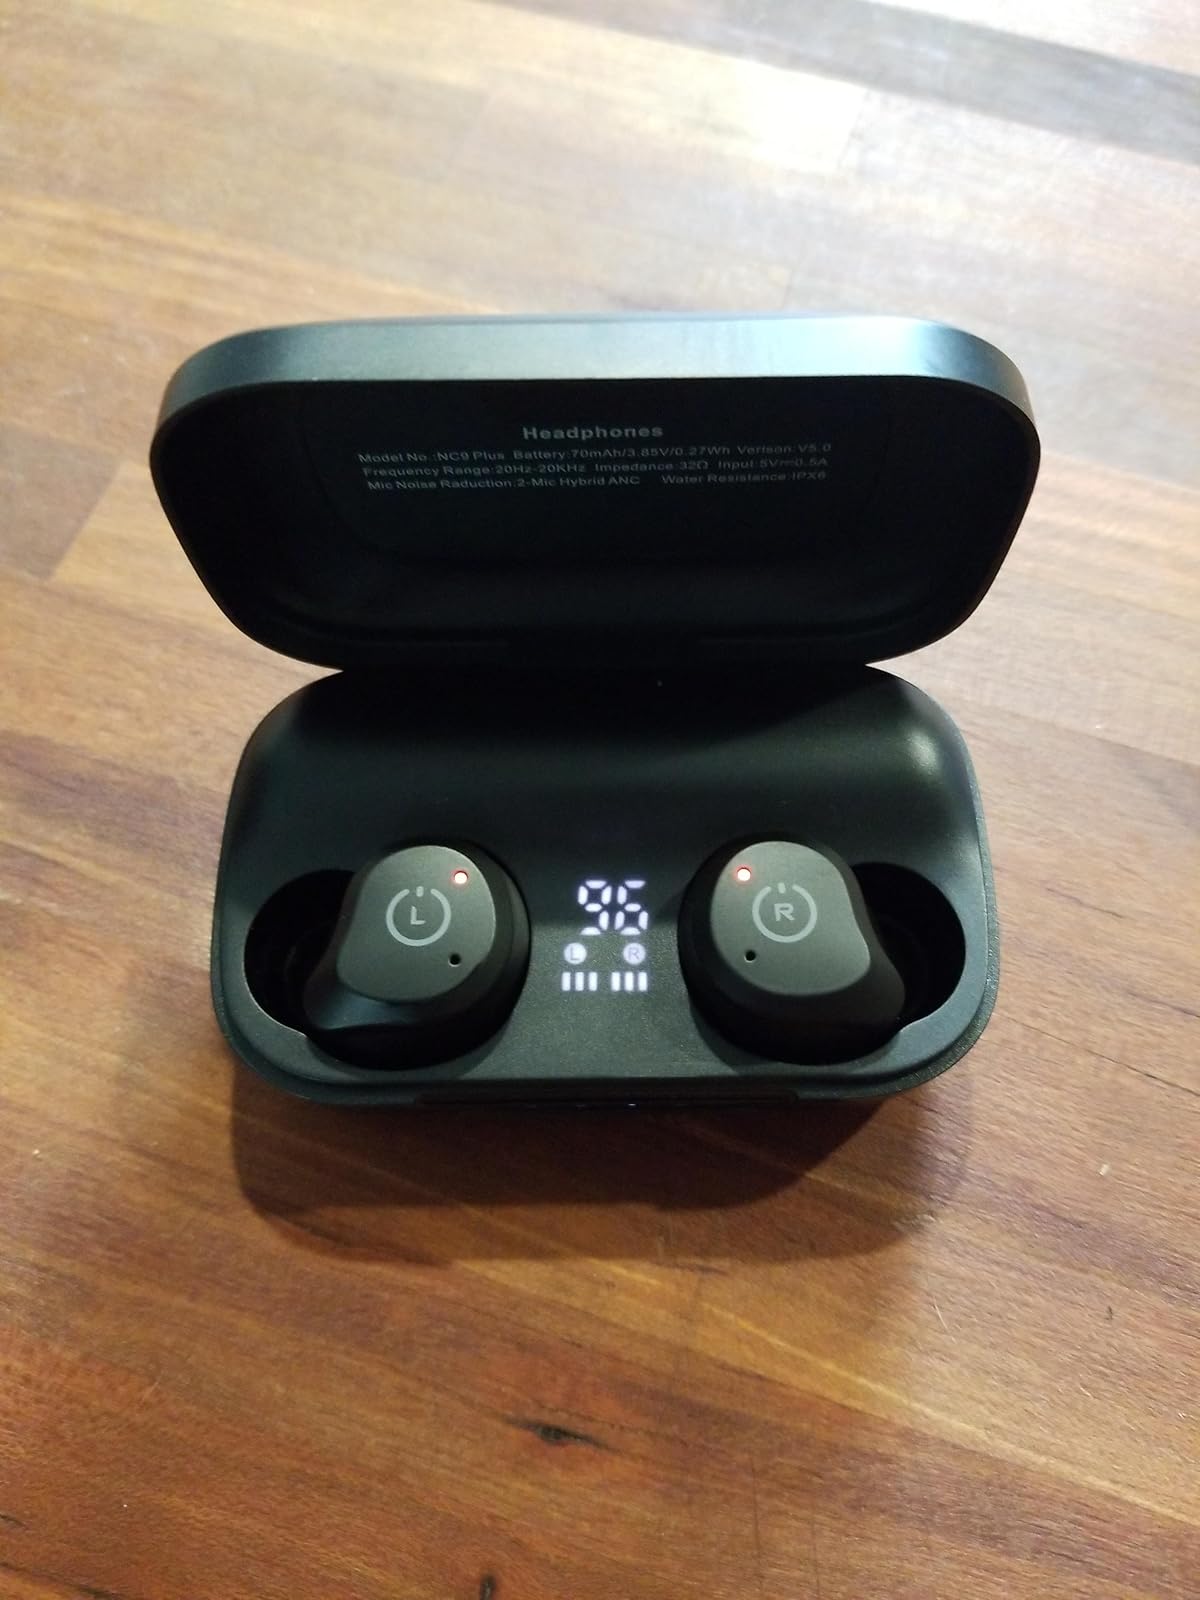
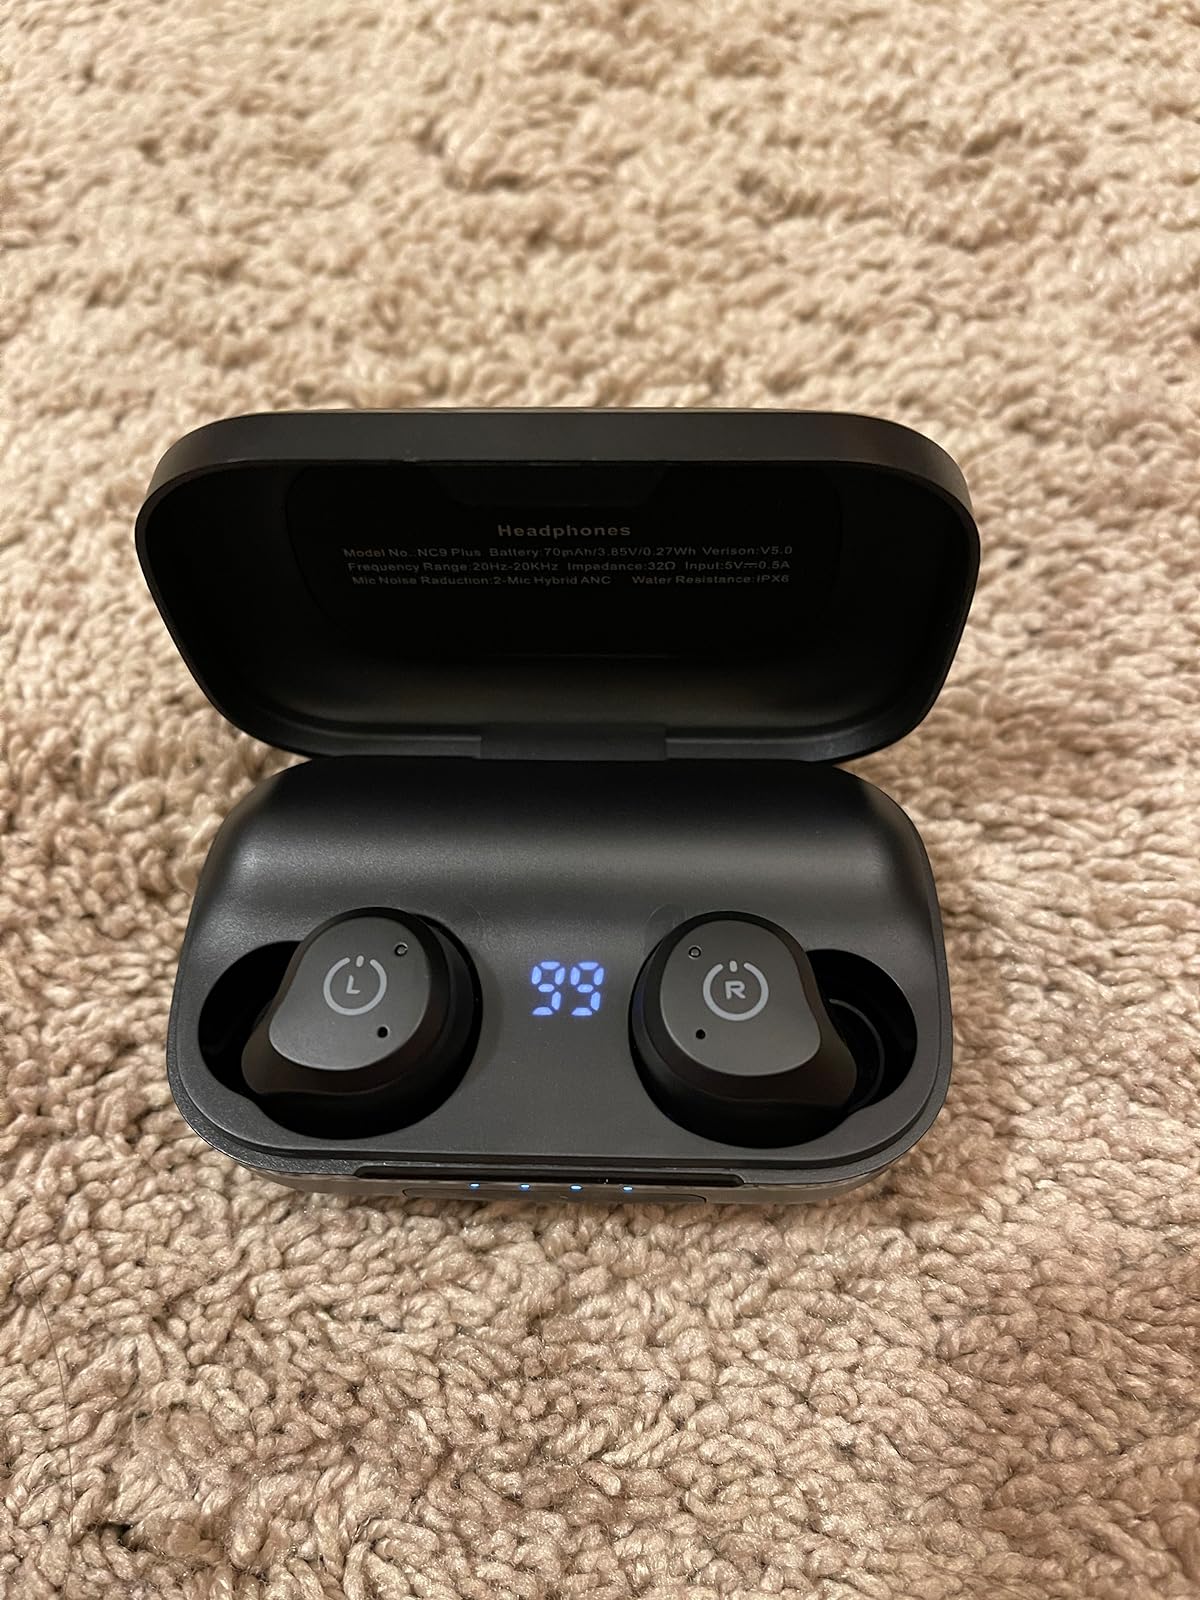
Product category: earbuds
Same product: yes